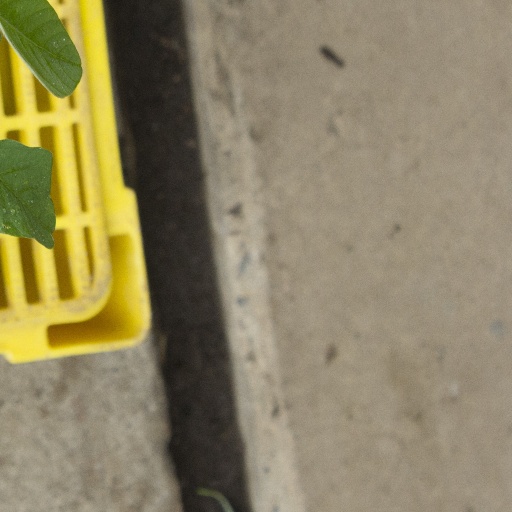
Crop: soybean